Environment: lab
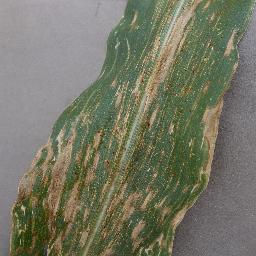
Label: gray_leaf_spot